Wake homing

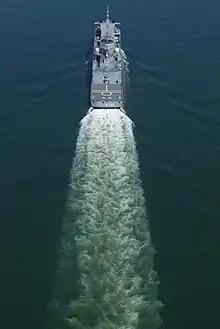
Wake behind the German frigate Nordrhein-Westfalen

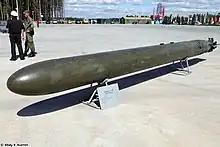
Soviet 53-65K torpedo developed during the Cold War

Wake homing is a torpedo guidance technique based on the wake trajectory left behind a moving target.